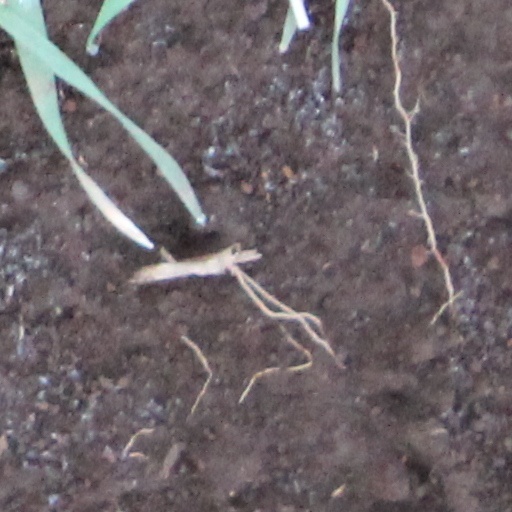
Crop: wheat